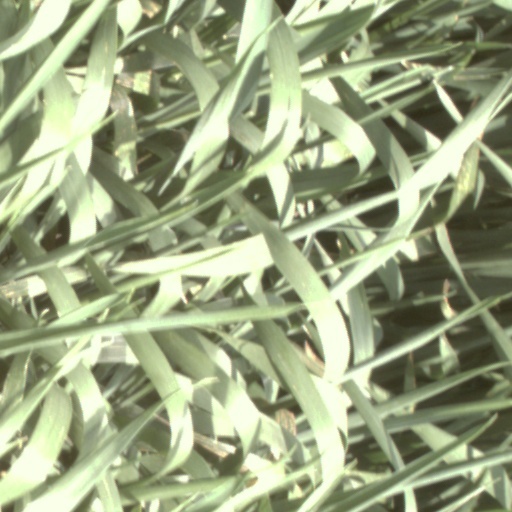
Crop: wheat